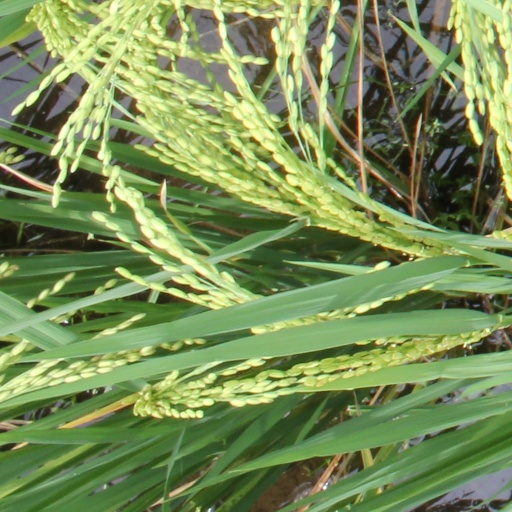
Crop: rice